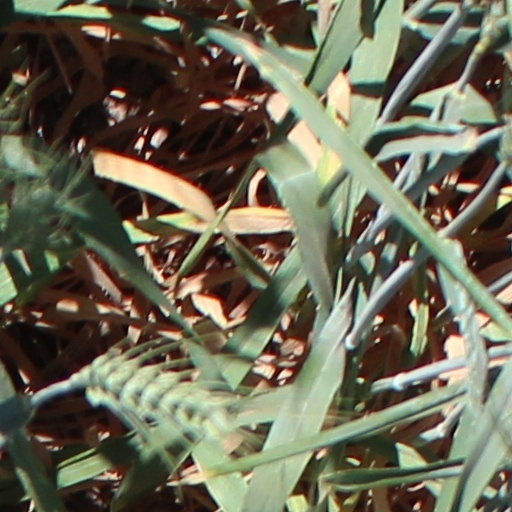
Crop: wheat